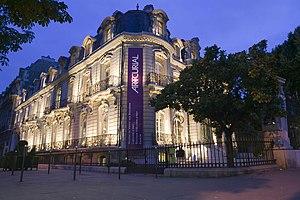
Hôtel Dassault, Paris, France.